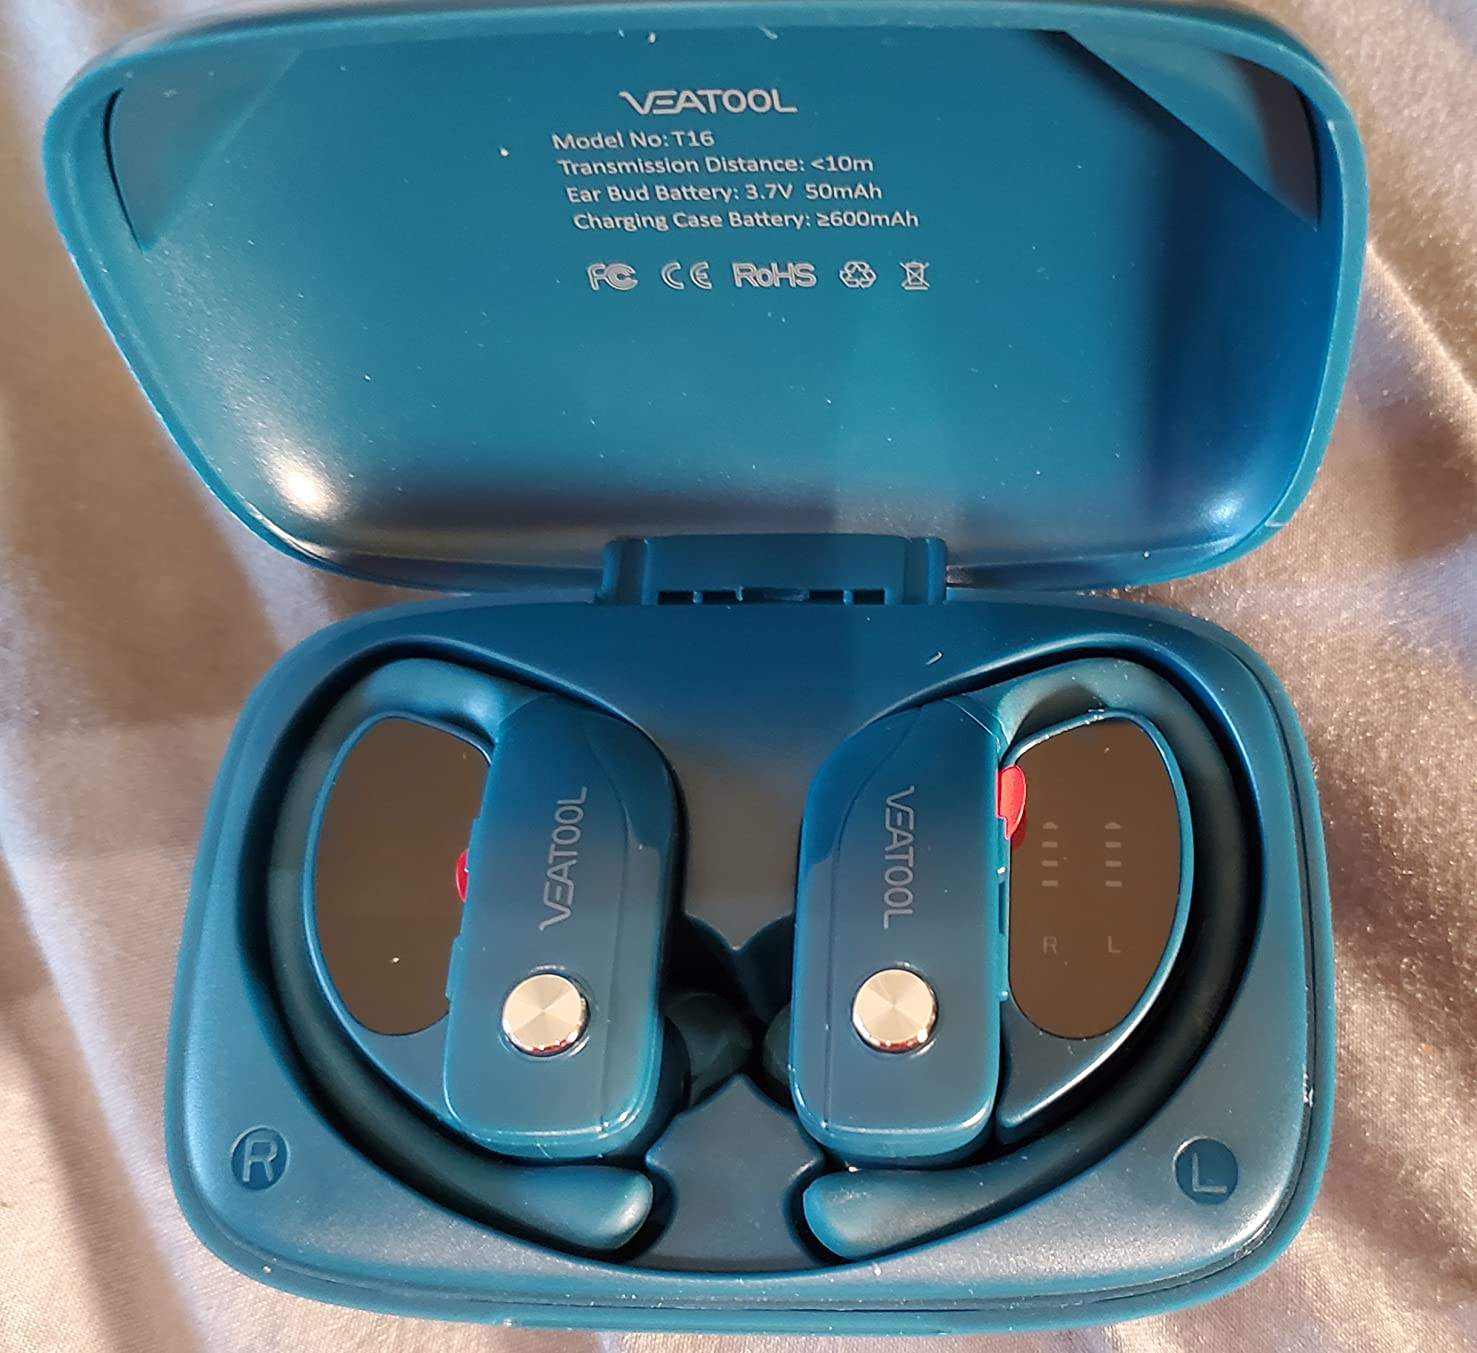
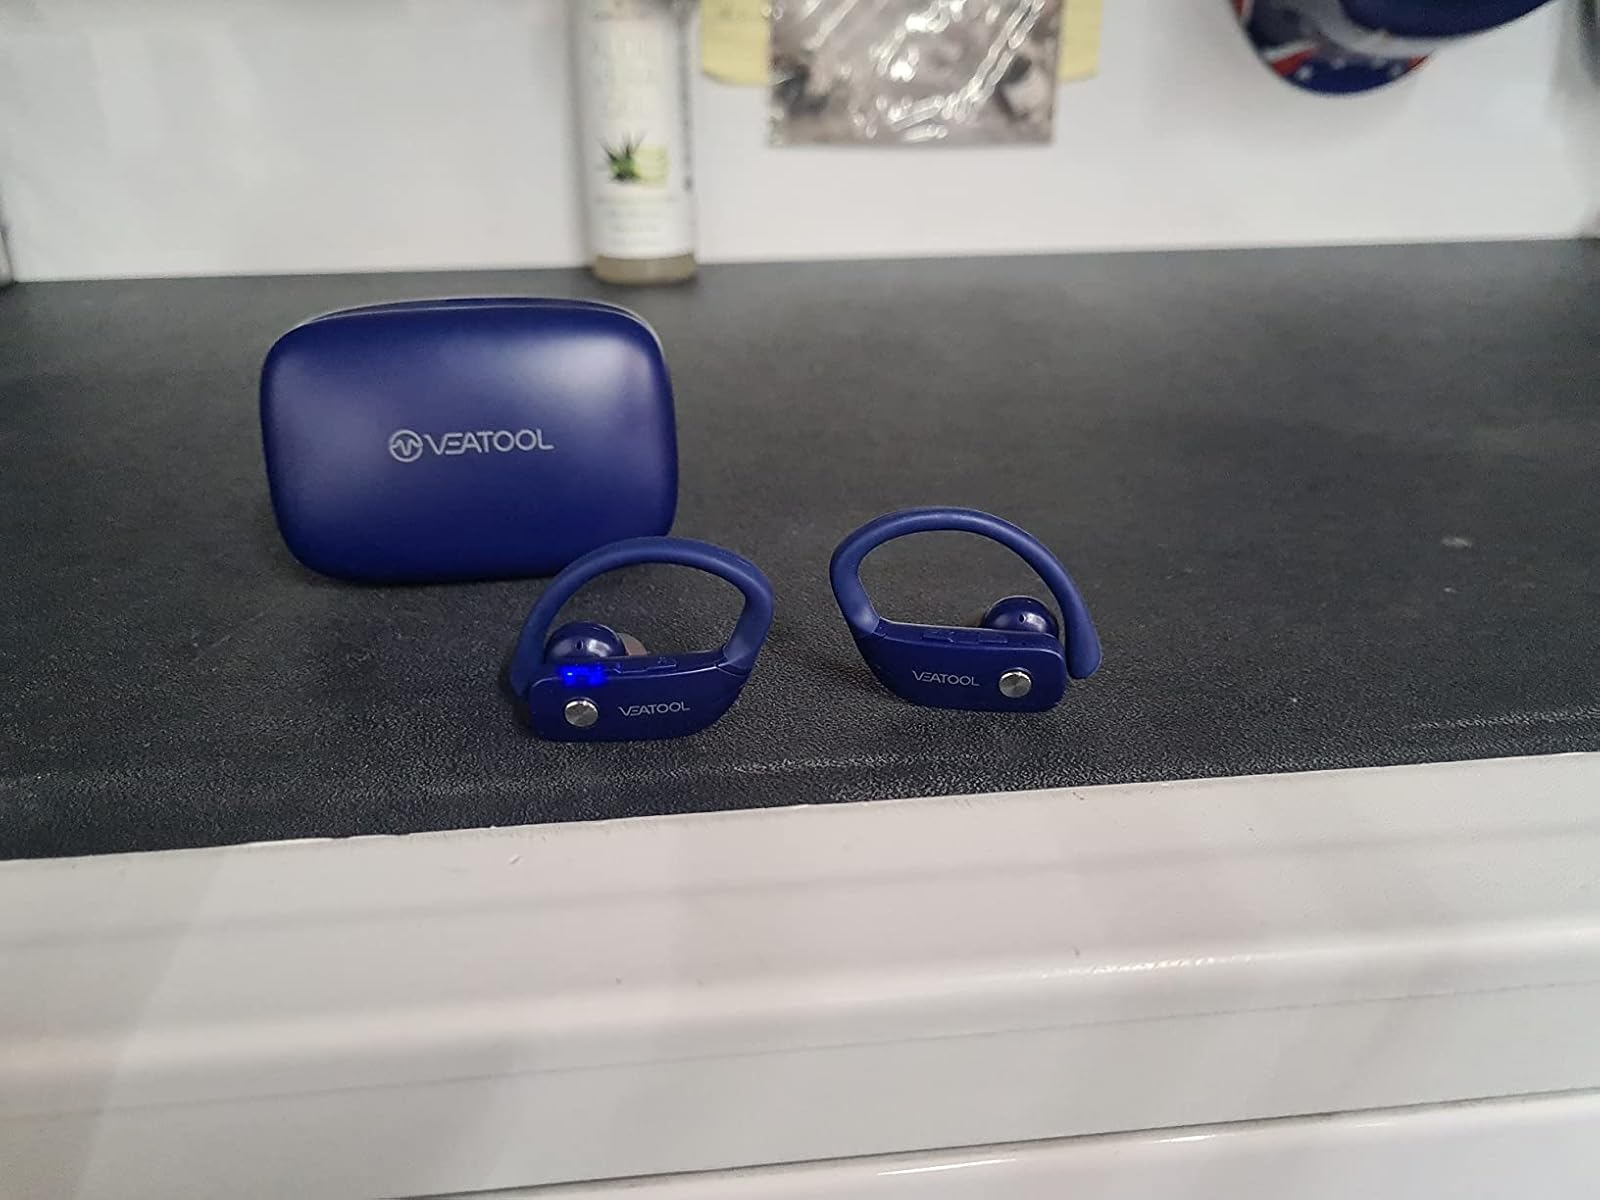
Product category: earbuds
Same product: no